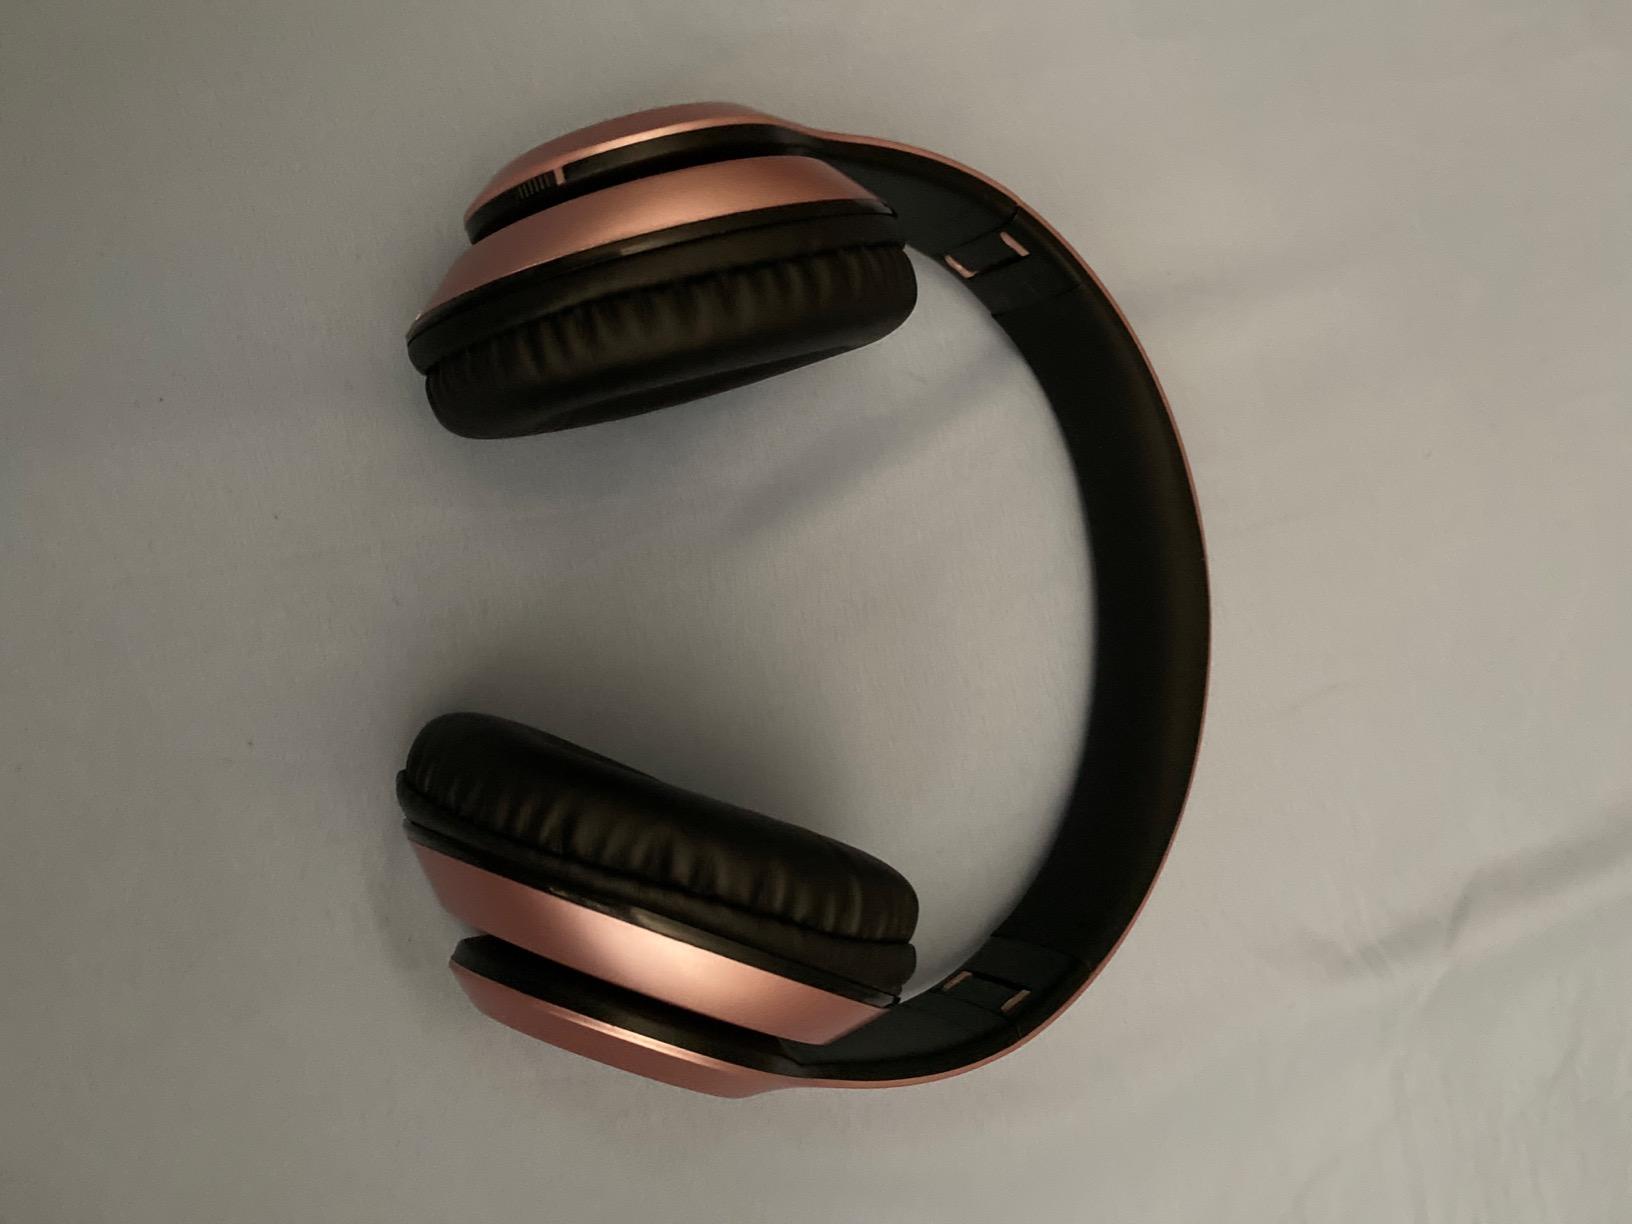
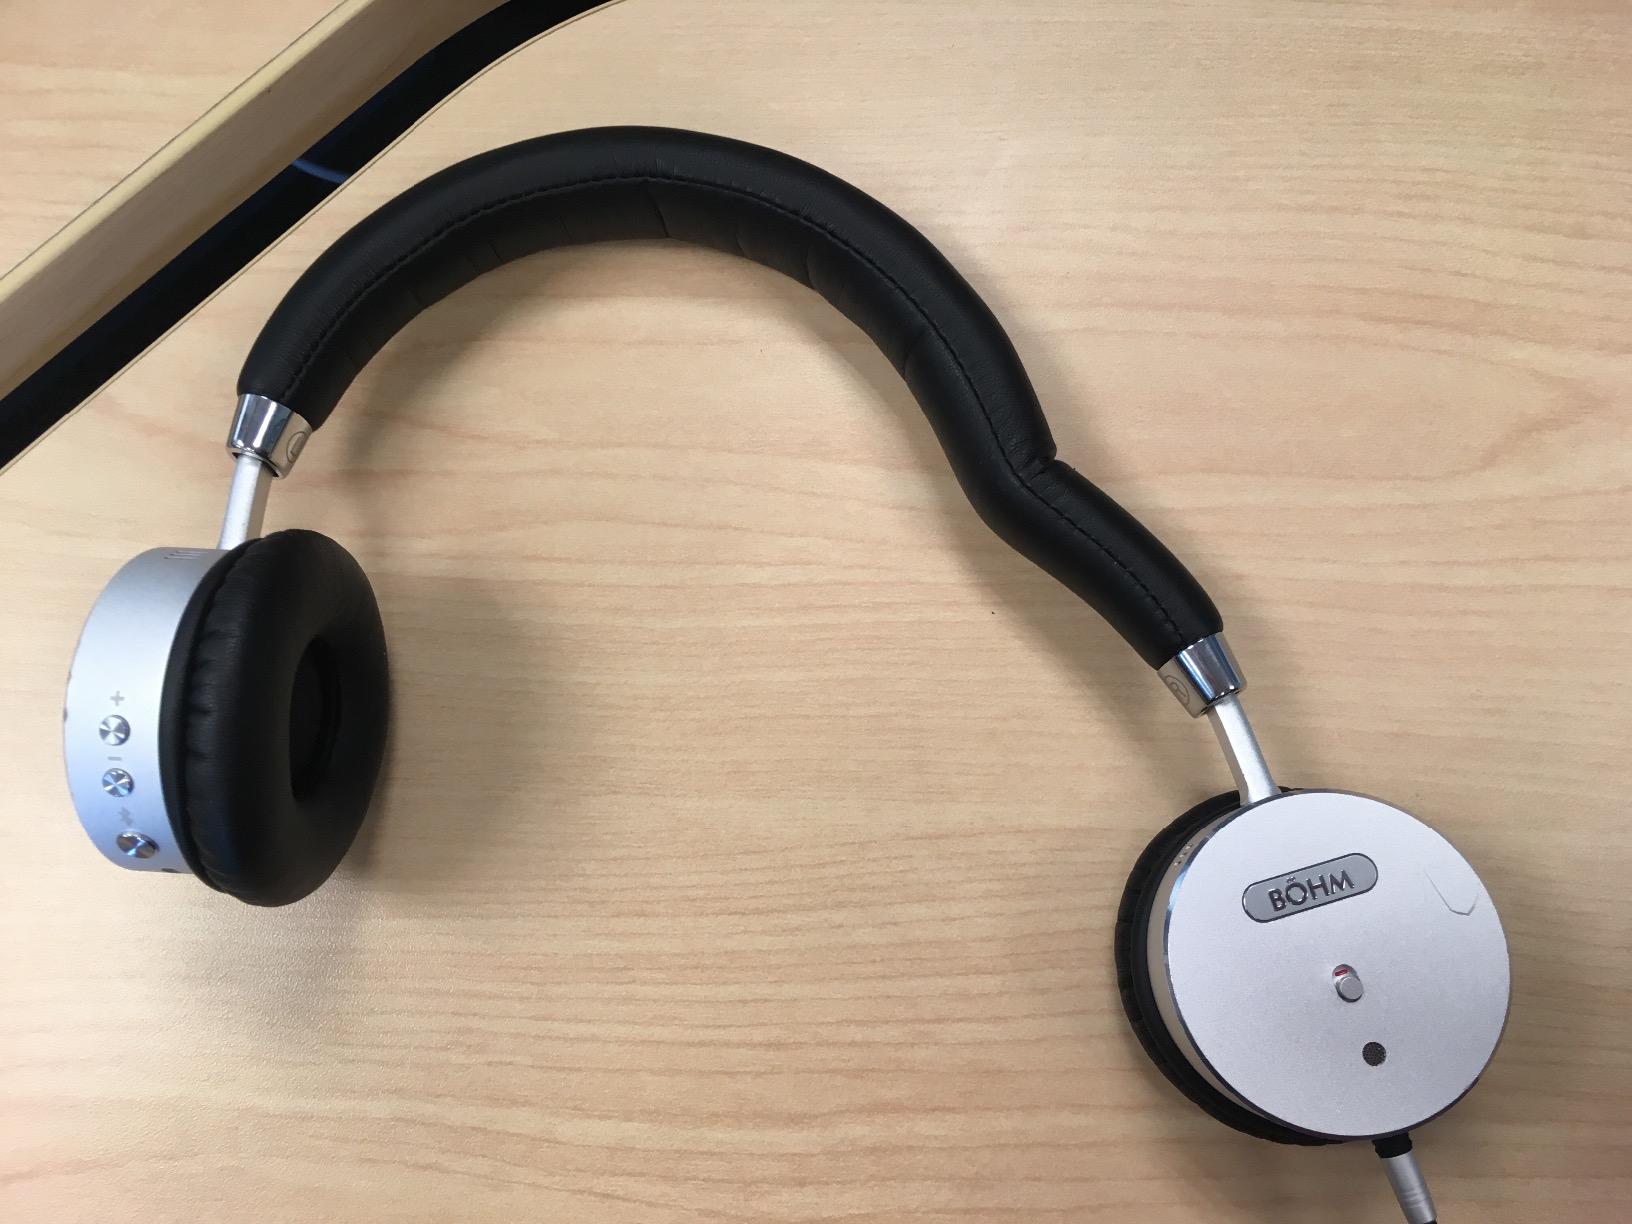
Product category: headphones
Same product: no